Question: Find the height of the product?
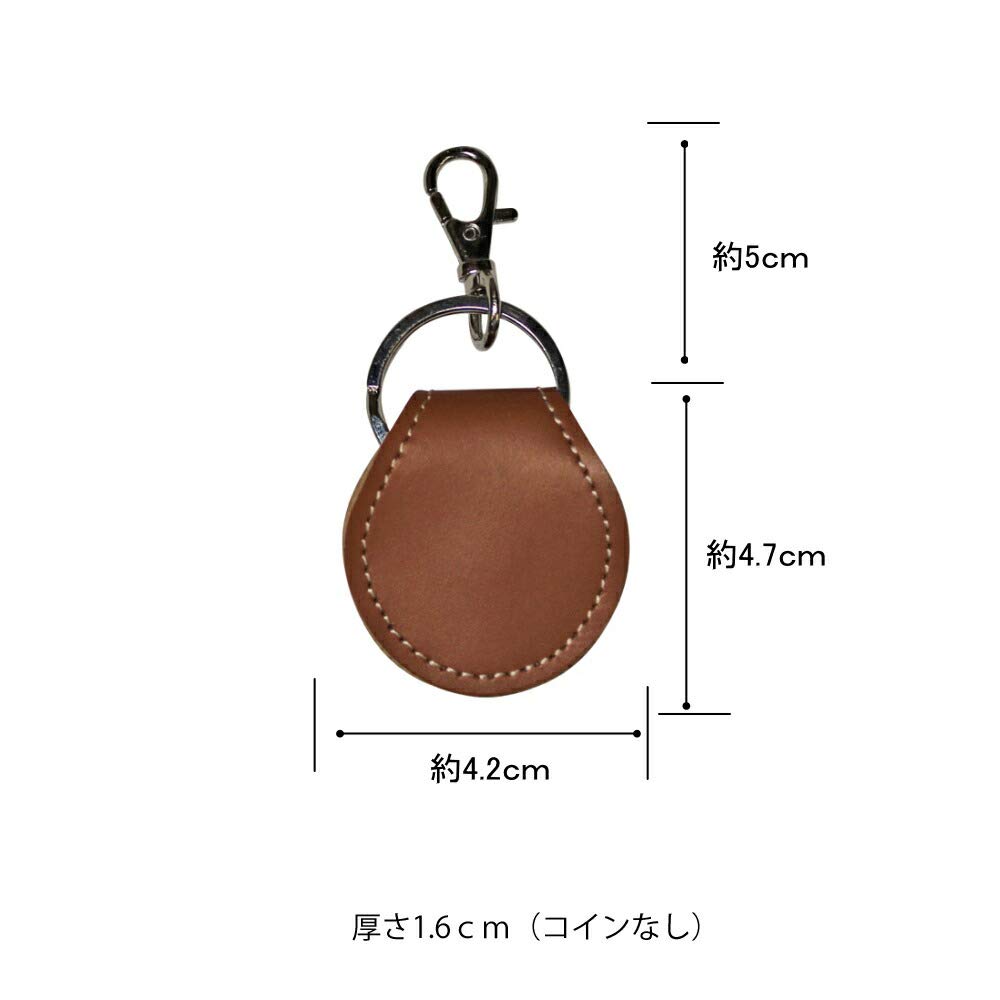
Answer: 4.7 centimetre